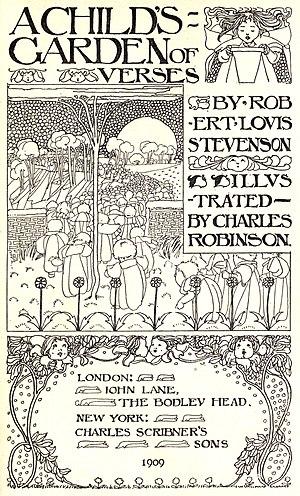
Charles Robinson, A Child's Garden of Verses by Stevenson.
Charles Robinson, né en octobre 1870 à Islington et mort en 1937, est un illustrateur britannique de littérature de jeunesse.